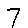
Label: 7